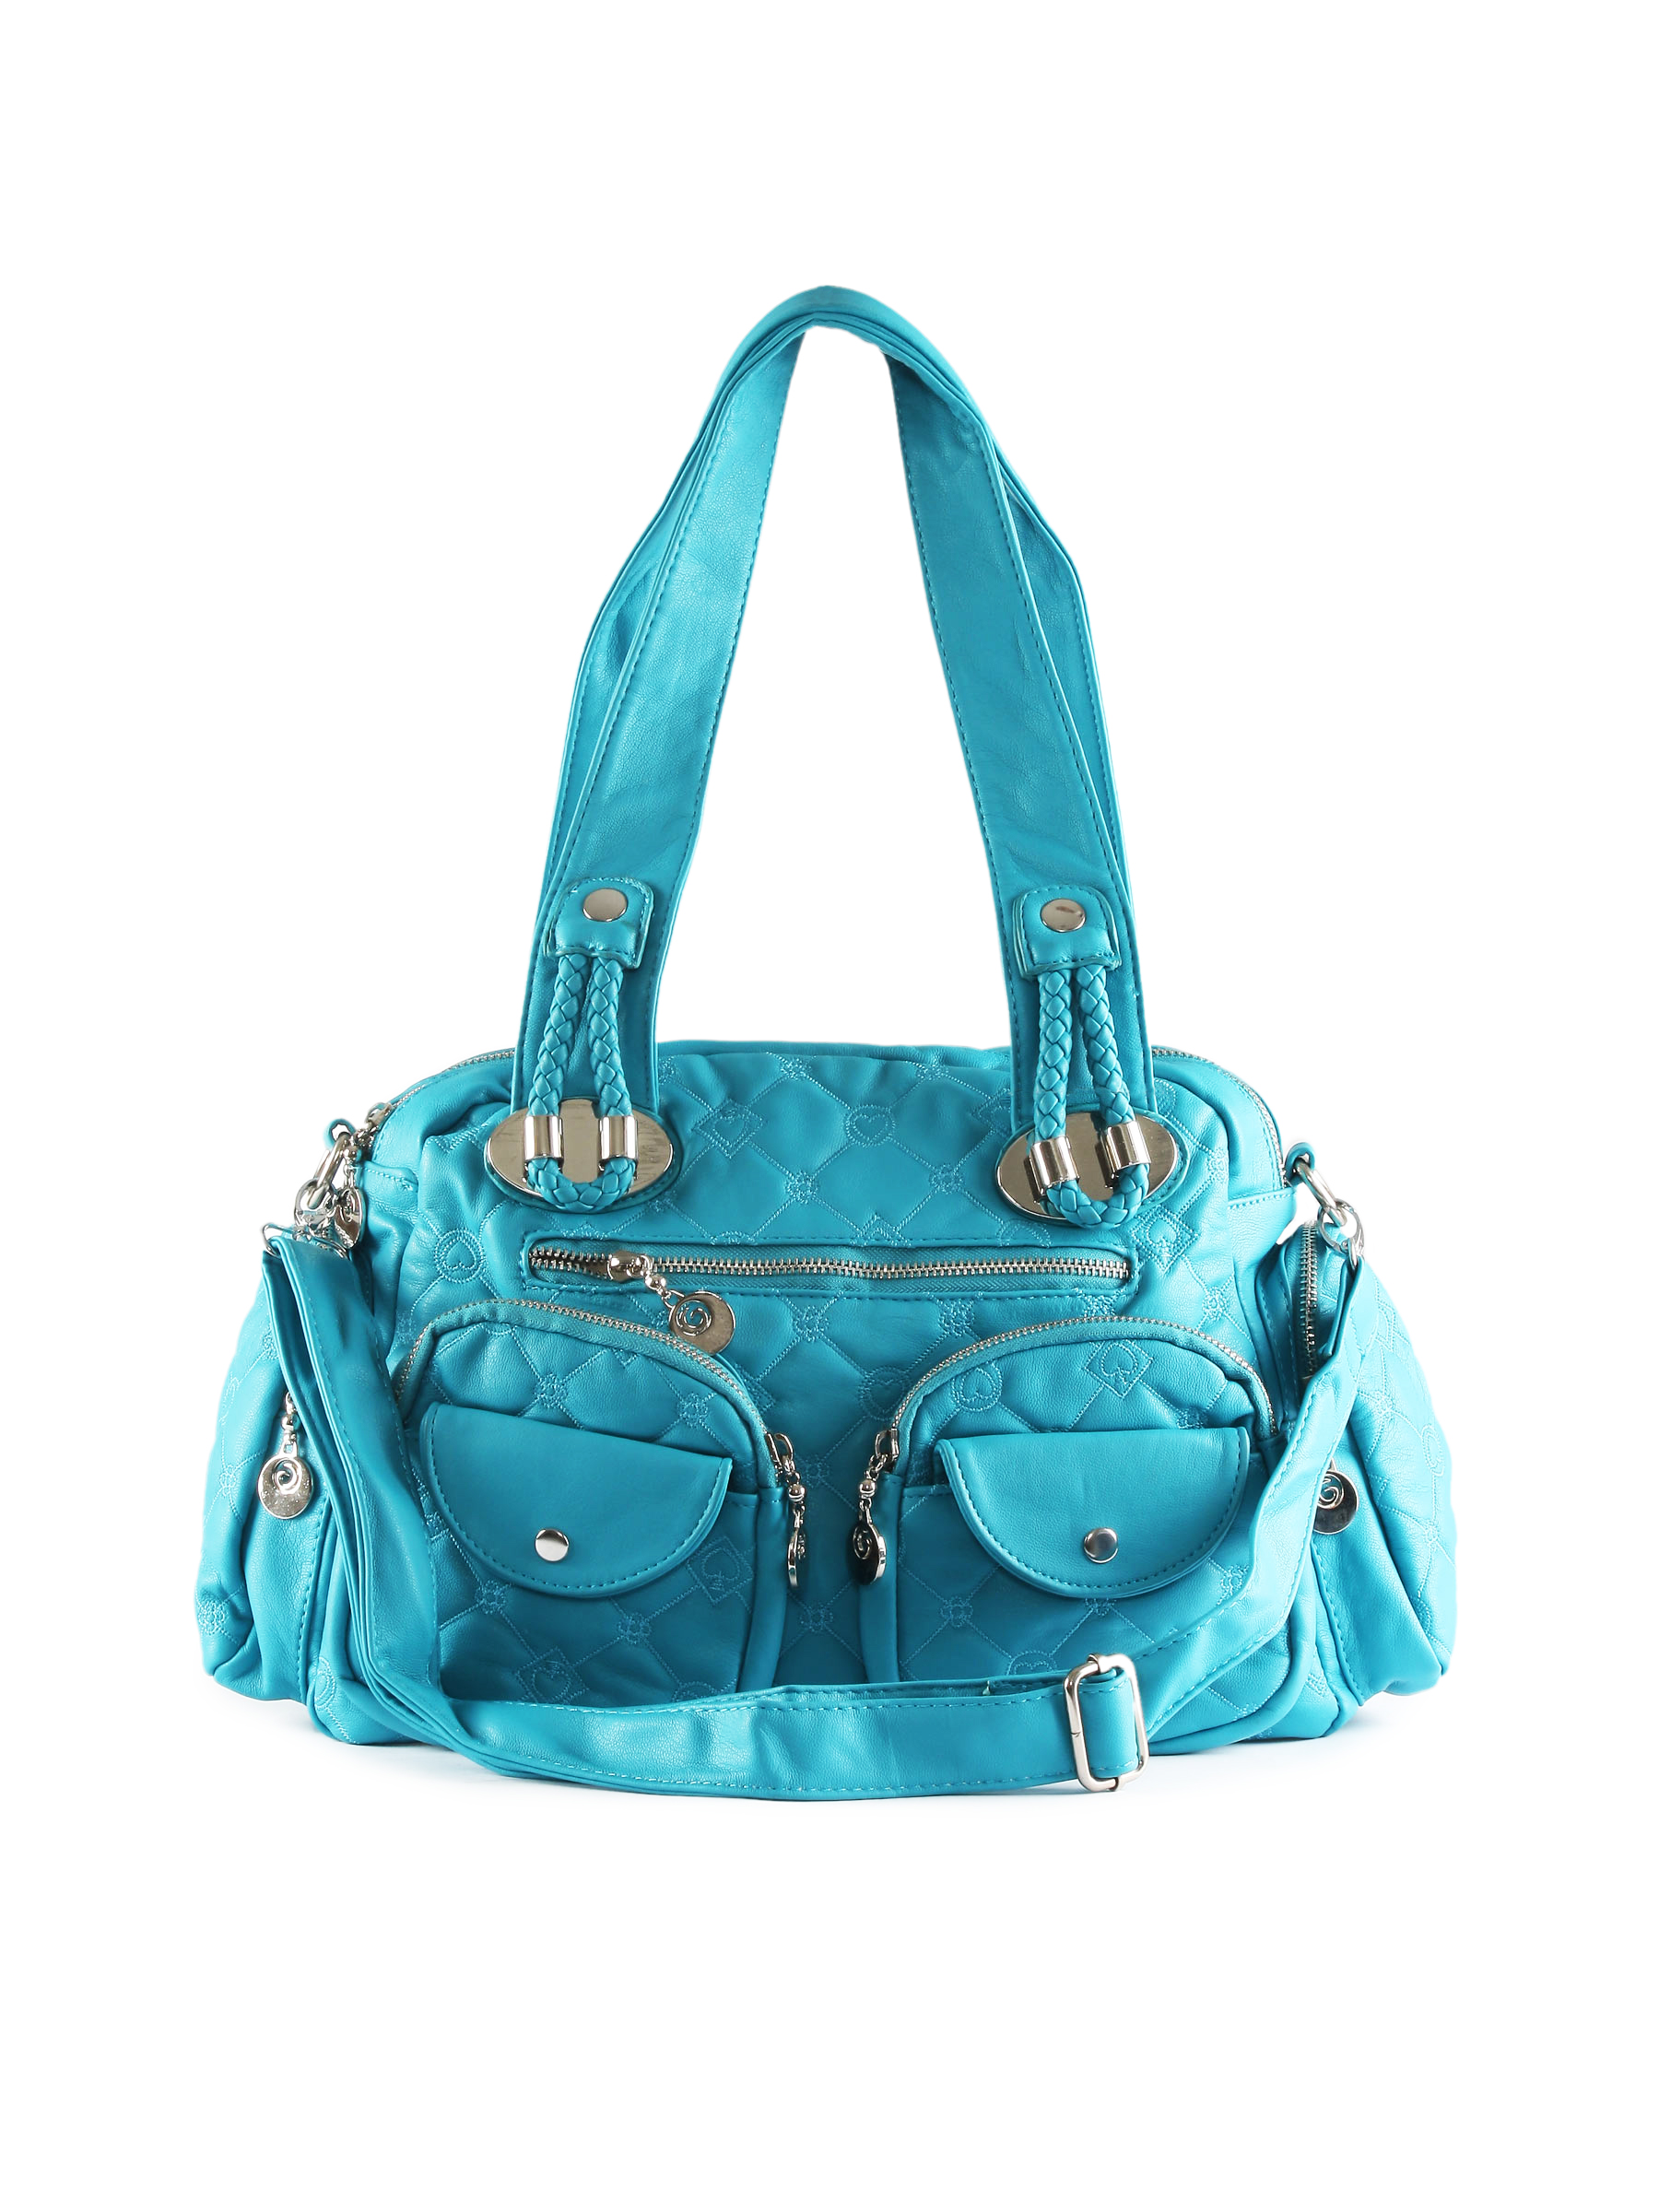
Kiara Women Blue Handbag
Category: Accessories / Bags / Handbags
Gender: Women
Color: Blue
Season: Winter 2015
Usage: Casual